Transport in Lima

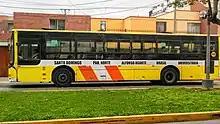
Bus in Lima

In the 1990s, during the government of president Alberto Fujimori, there was an insufficient number of buses to transport people around the city, so the use of secondhand vehicles (mostly "combis") from others countries was permitted.